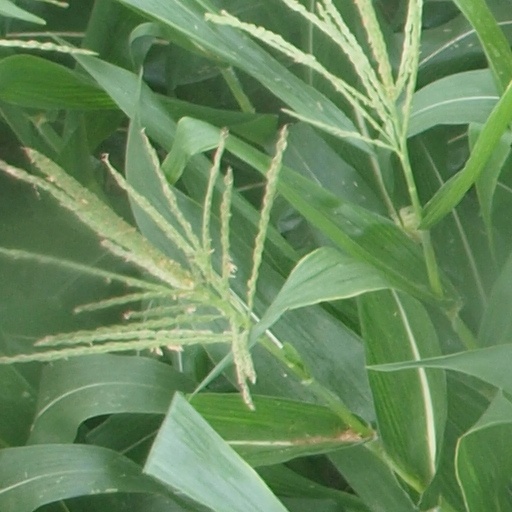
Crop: maize; corn